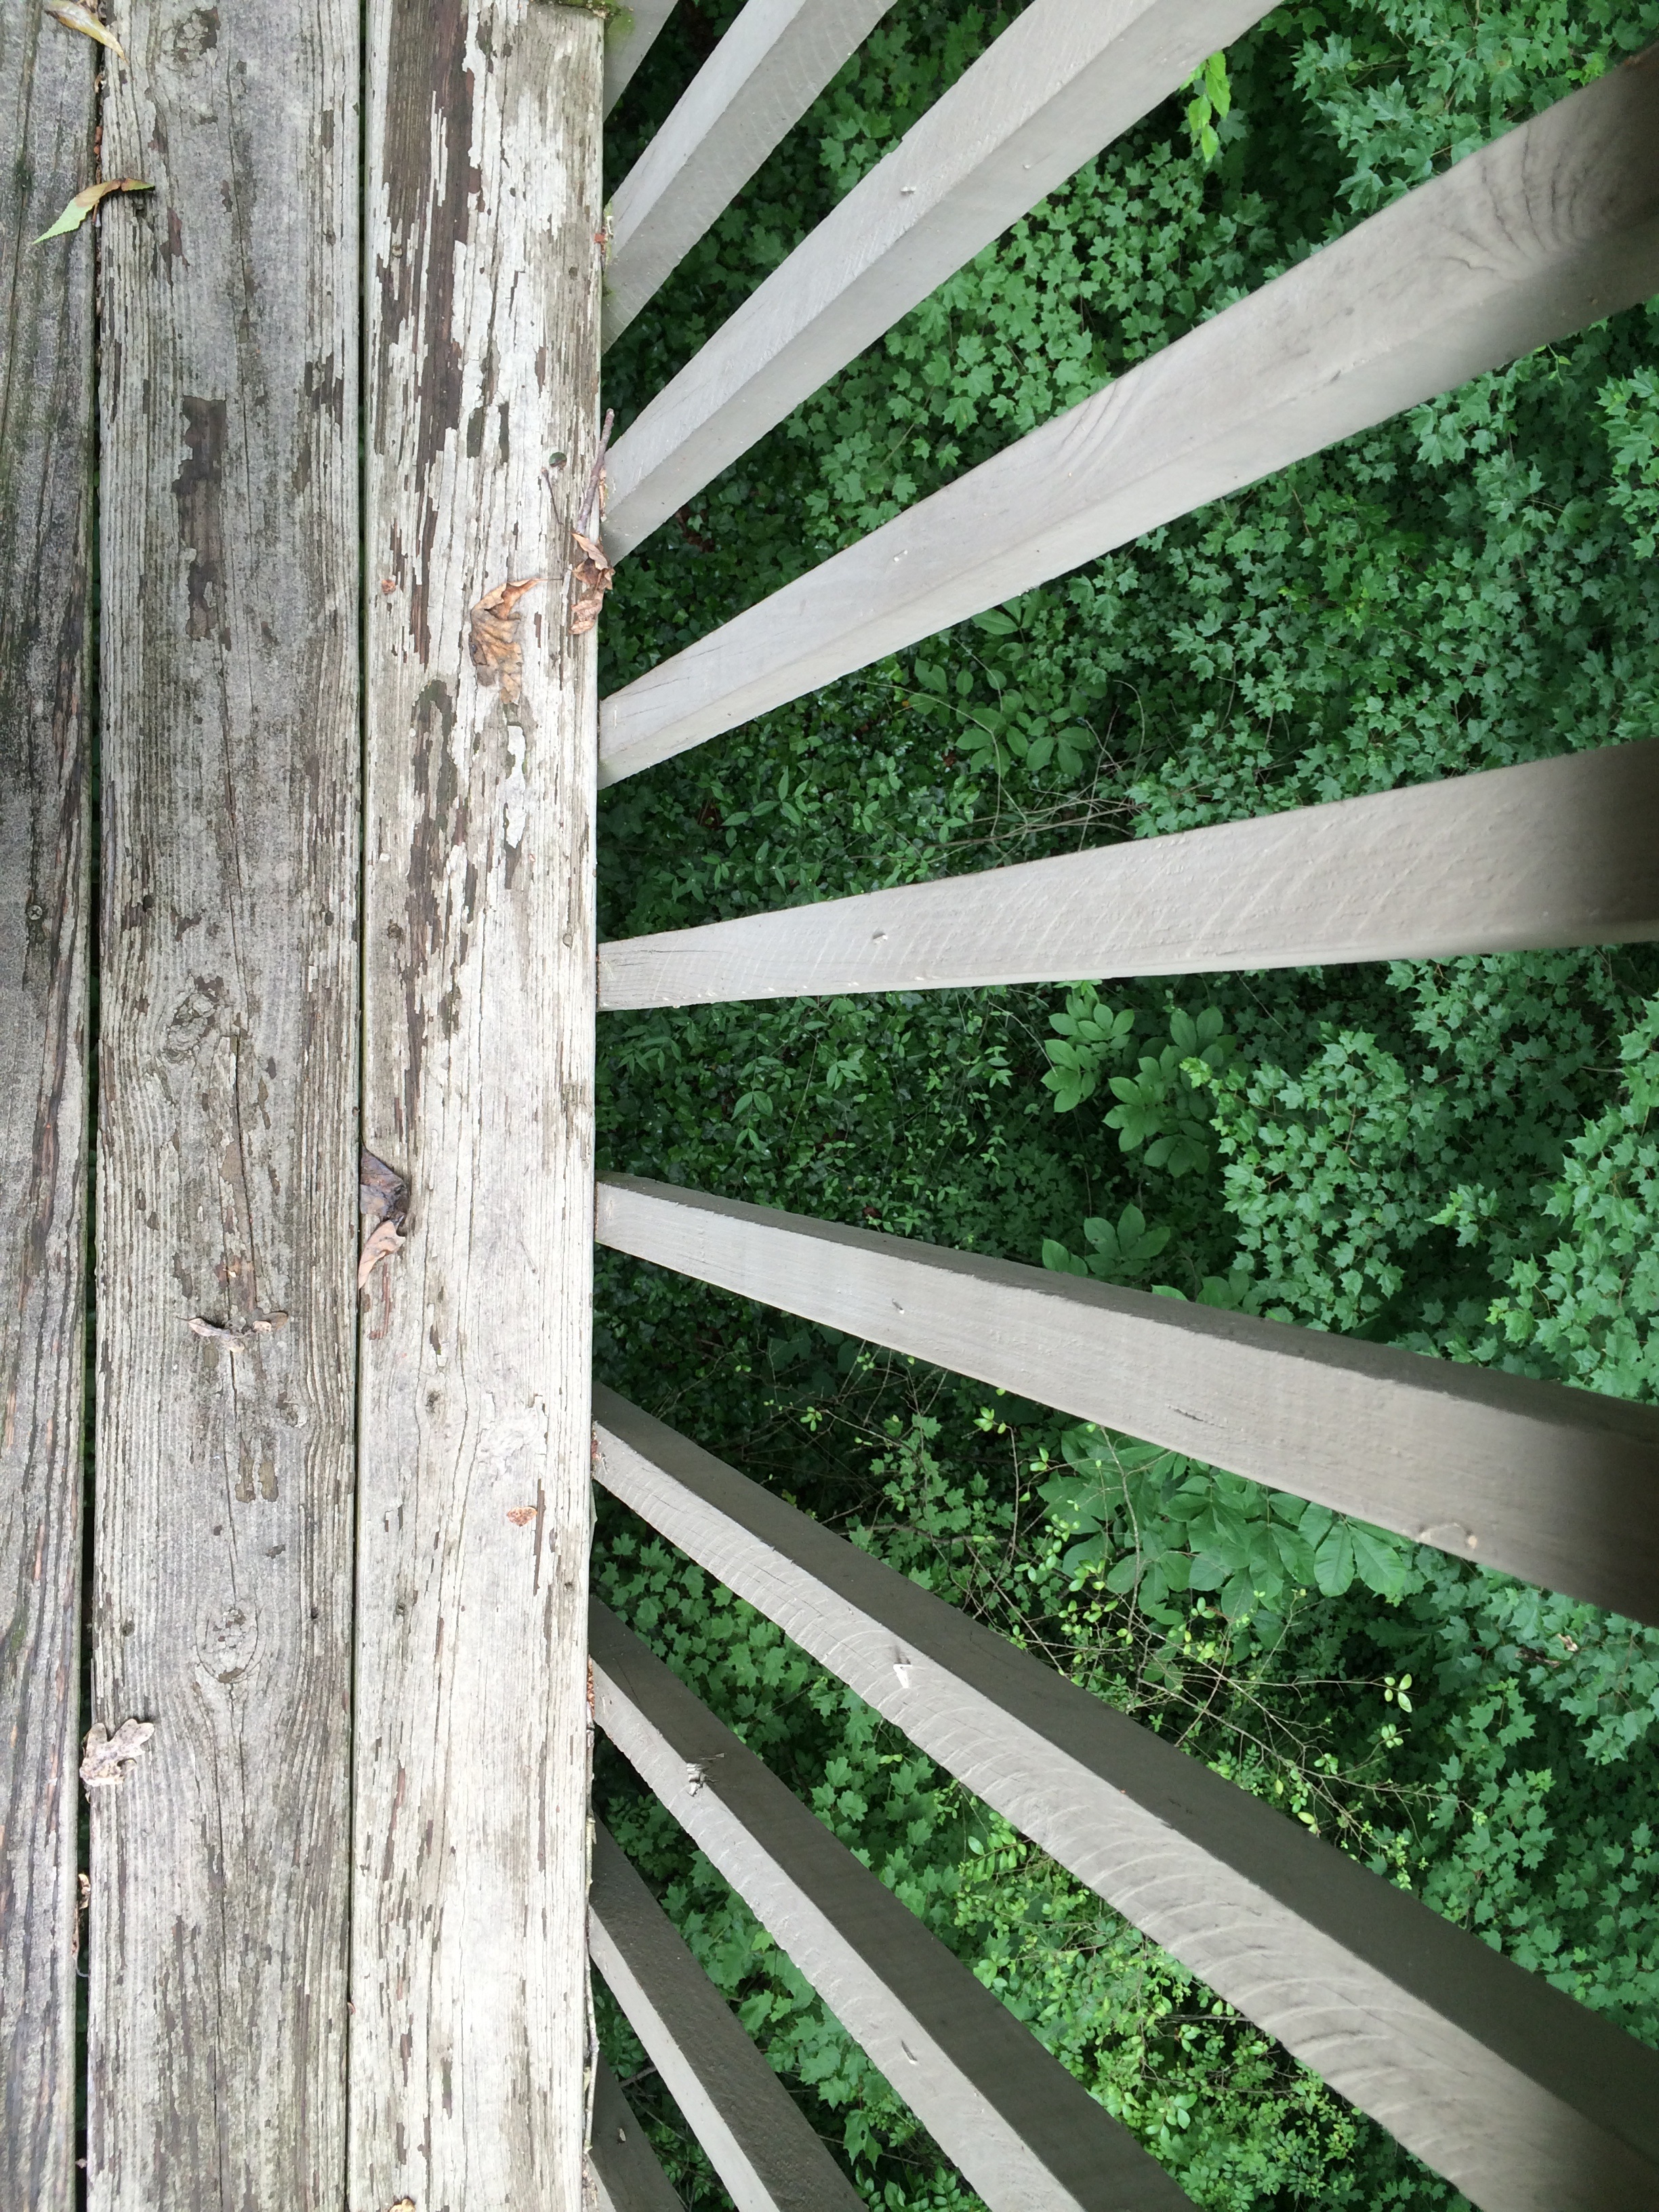
tree, grass, outdoor, branch, fence, architecture, plant, deck, wood, texture, leaf, window, view, trunk, home, wall, porch, railing, pattern, line, green, exterior, interior design, trees, outdoors, design, back, wooden, flooring, woody plant, window covering, outdoor structure